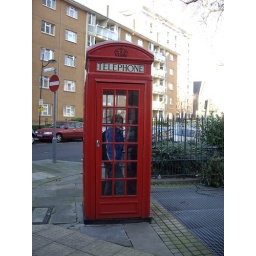
Trapped in a red phone box on my first day in London